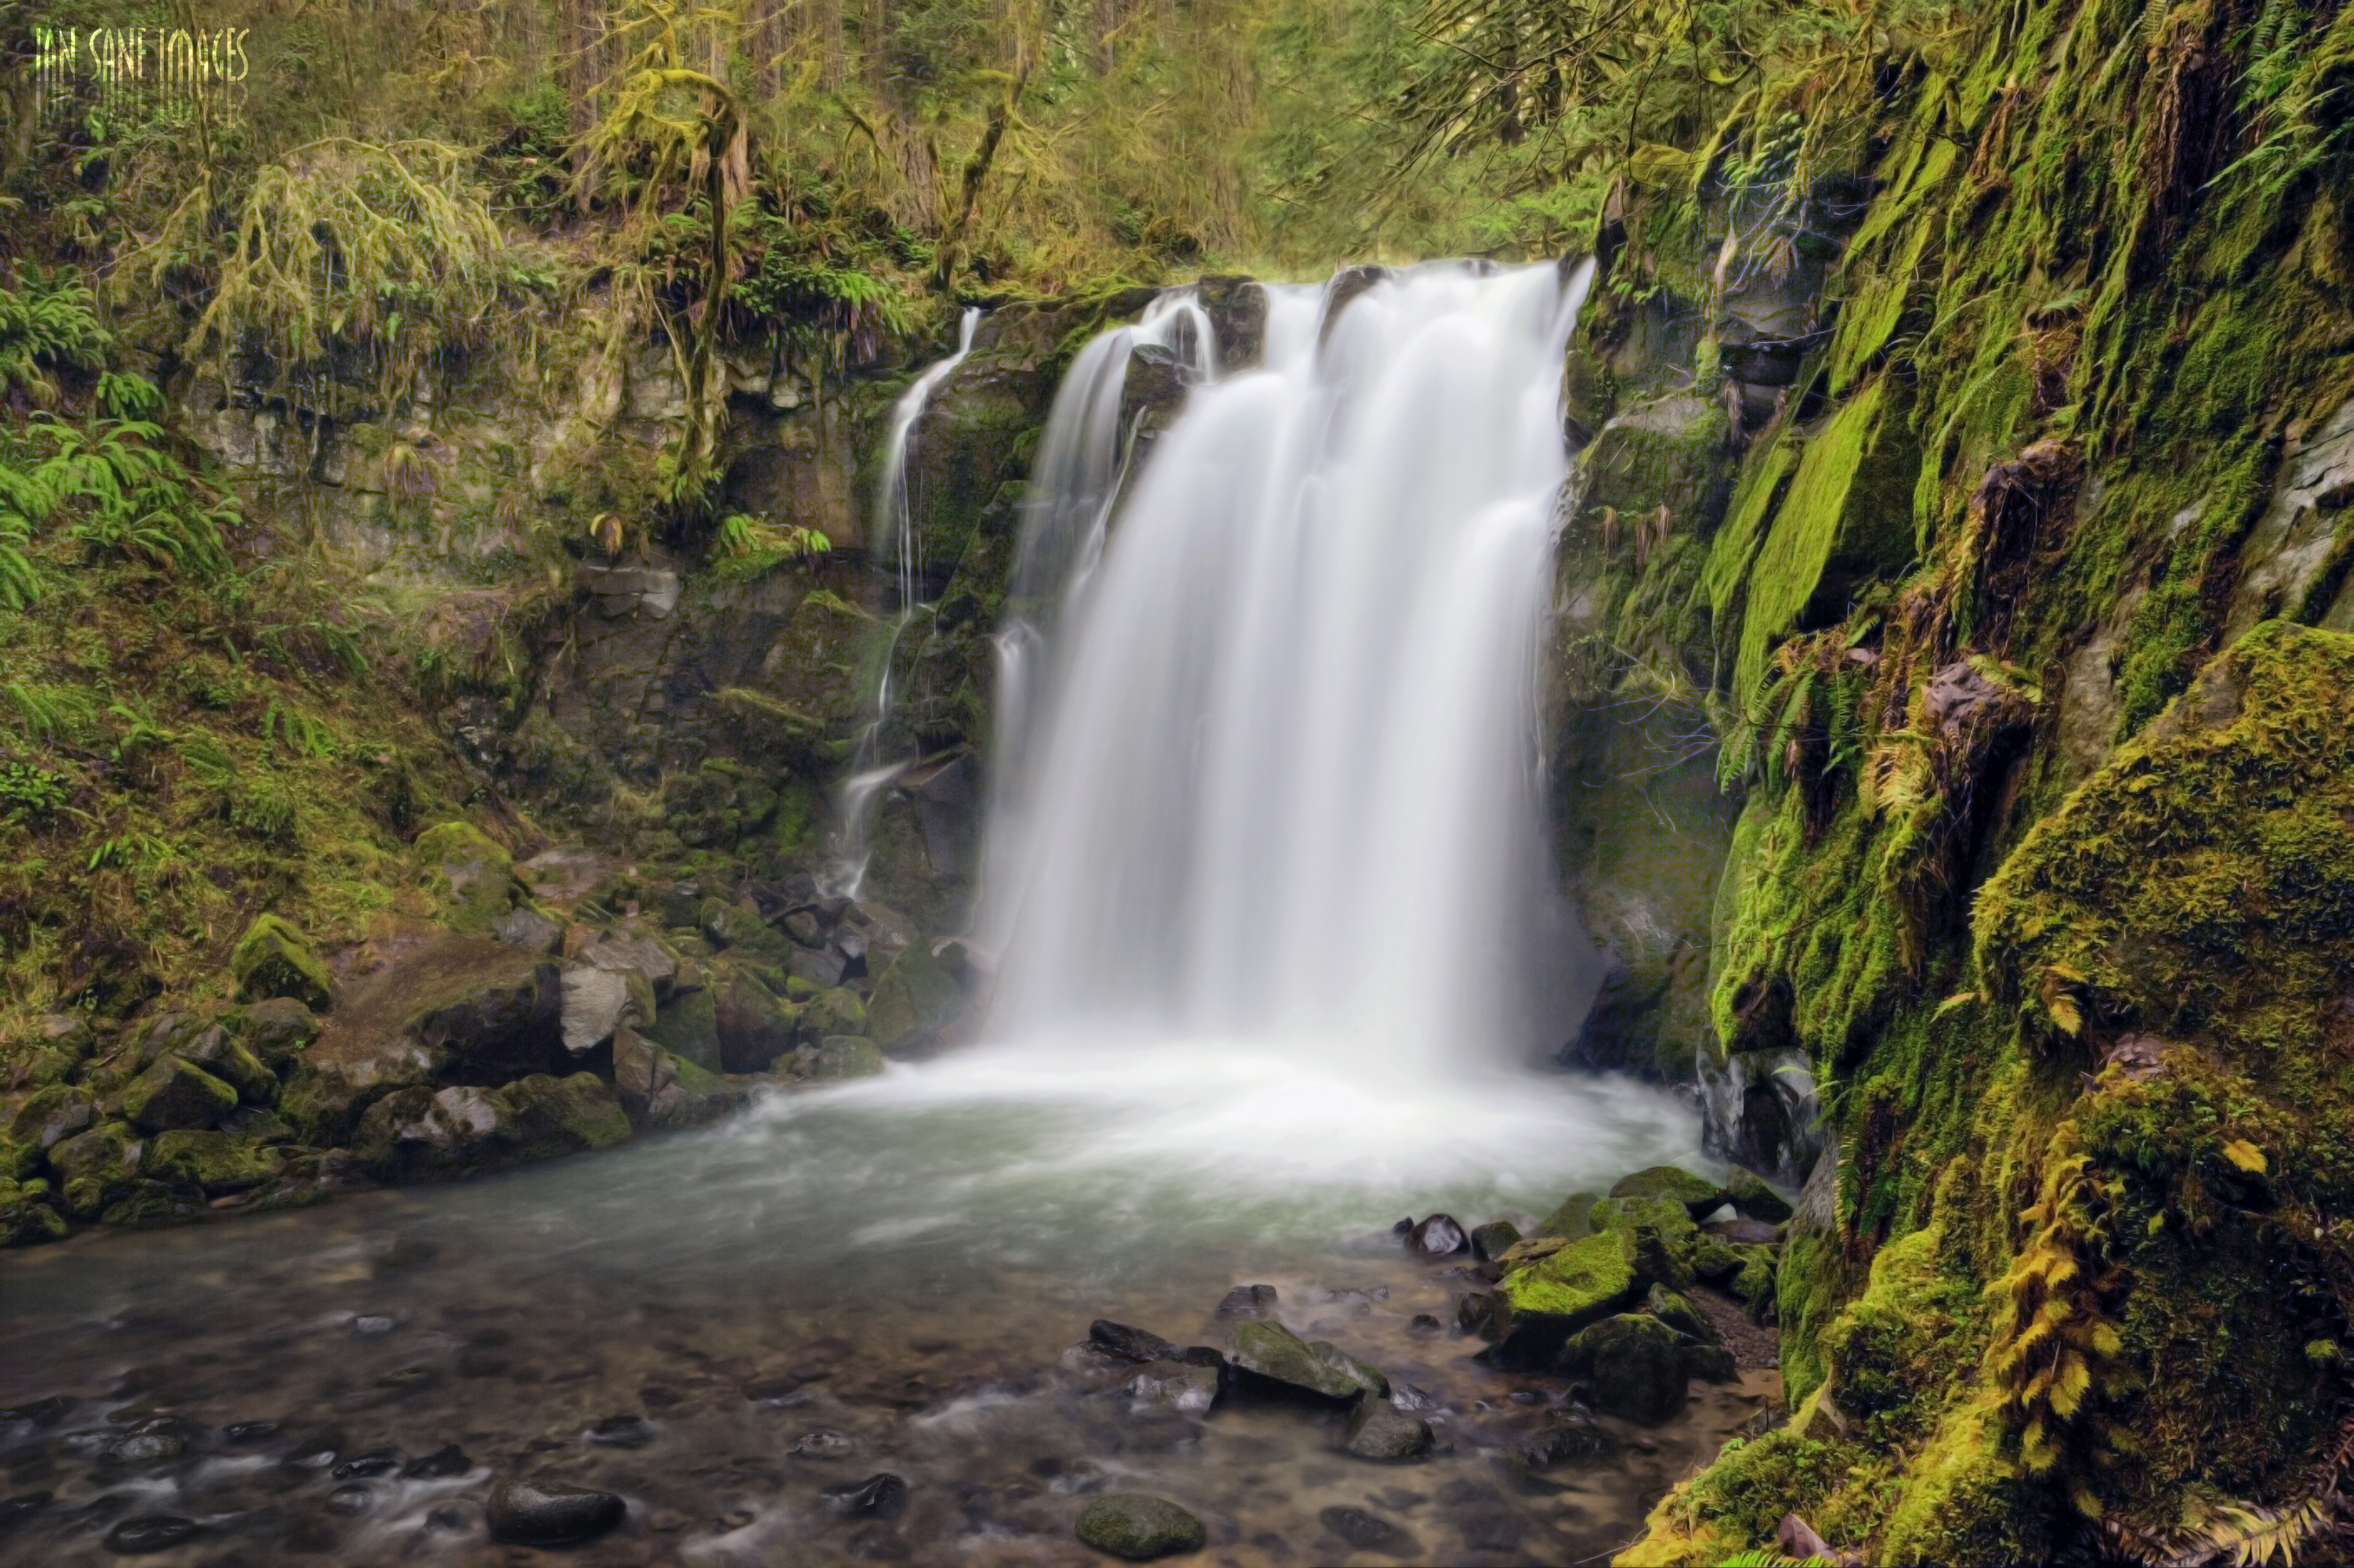
water, nature, forest, waterfall, creek, camera, sweet, home, stream, green, lens, autumn, canon, two, body of water, long, eos, exposure, rainforest, ravine, mark, ii, 5d, wasserfall, images, usm, f4l, water feature, watercourse, oregon, lebanon, ian, sane, ef1740mm, majesticfalls